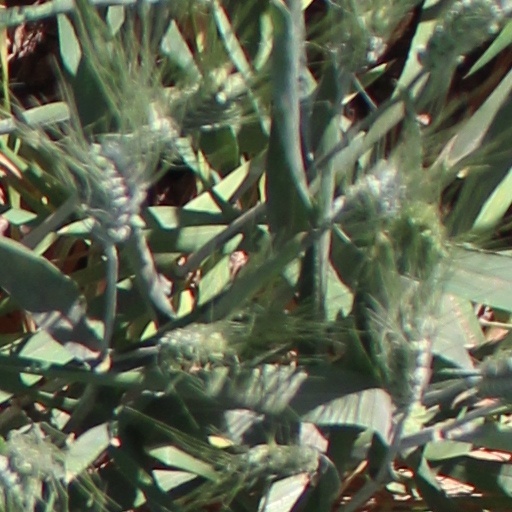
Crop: wheat